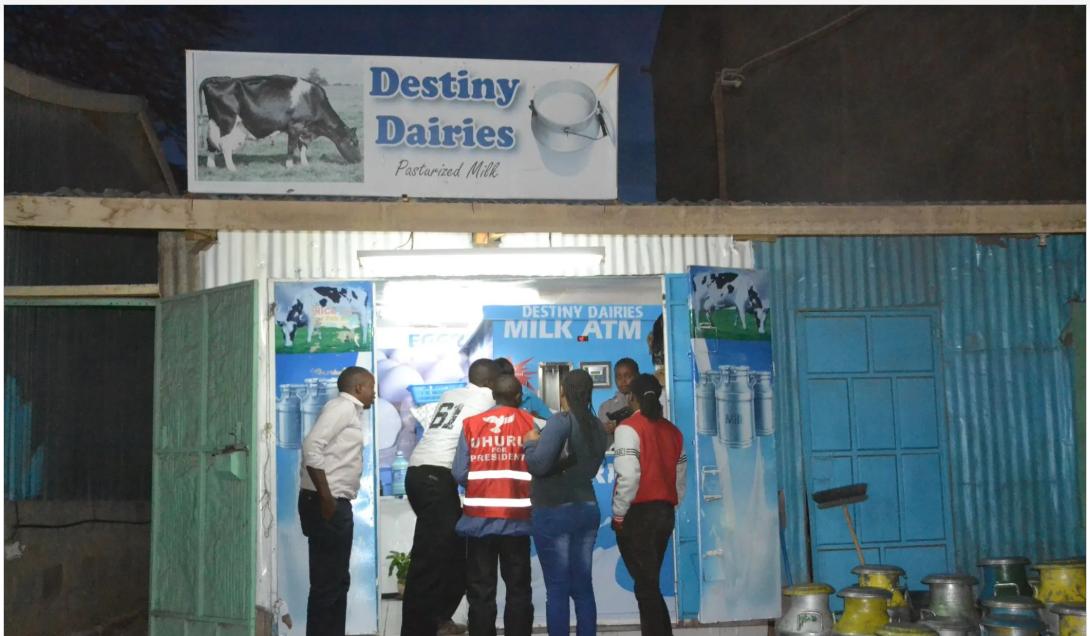
Hapa ni mahali pa kuuza maziwa.Naona wanunuzi wa maziwa wamepanga msitari wa kununua maziwa ;maziwa mala ama maziwa yenye ni[cs]fresh[cs] hili waende wakunywe.